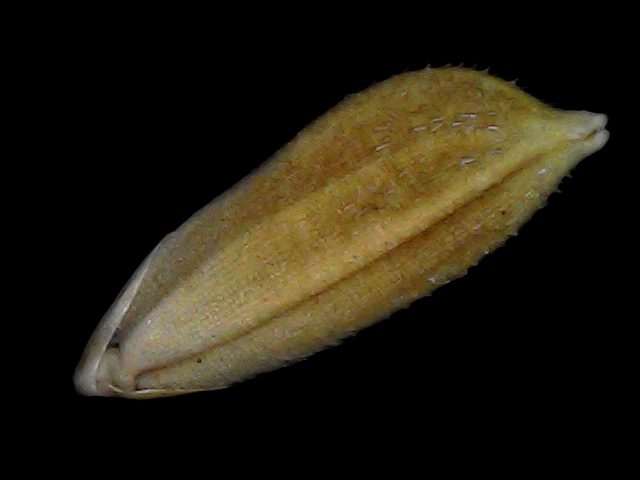
Rice variety: Bd91